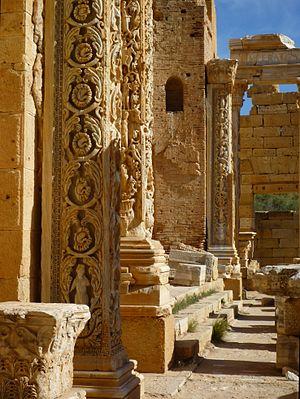
Le rinceau désigne un motif ornemental constitué d'une arabesque de feuillages, de fleurs ou de fruits sculptée ou peinte servant d'ornement en architecture ou dans les arts décoratifs.